Michele Clark

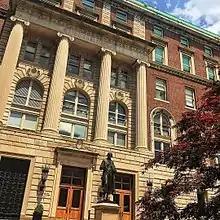
Clark graduated from the Columbia University Graduate School of Journalism, where a summer program she attended was later named after her.

Clark was born in Gary, Indiana on June 2, 1943. Her parents were Harvey Clark, Jr. and Johnetta Clark. They met while attending Fisk University, and her father served in World War II and worked as a bus driver and the manager of an appliance store. Clark had a younger brother, also named Harvey Clark, who became a reporter at WCAU. The family's decision to move into an all-white neighborhood of Cicero, Illinois sparked the Cicero race riot of 1951, of which they were the victims.